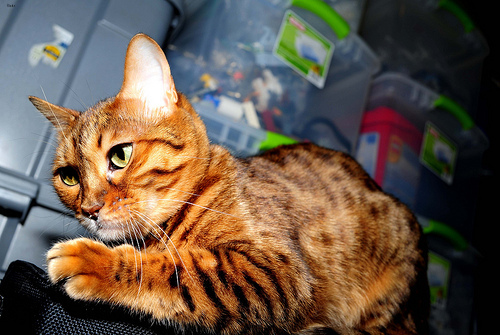
Animal: cat
Breed: bengal